Josiane Balasko

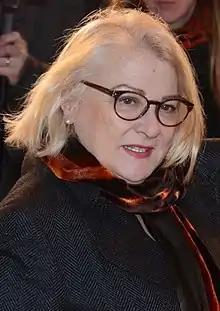
Balasko in 2014

Josiane Balasko (born Josiane Balašković; 15 April 1950) is a French actress, writer, and director. She has been nominated seven times for César Awards, and won twice.